Aréna Sopron

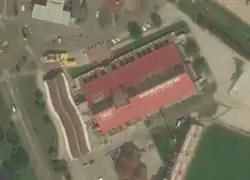

Aréna Sopron (official sponsored name "Novomatic Musical Aréna Sopron", previously "MKB Aréna") is a multi-purpose indoor arena in Sopron, Hungary. Its best known tenant is the women's basketball club UNIQA Sopron, one of the top teams of the Hungarian championship. They also play in the EuroLeague Women where they have reached the Final Four in 2009. The arena hosts other indoor sports as well as cultural events, exhibitions, shows, and musicals. In addition, it features a hotel, a restaurant, and a fitness center.